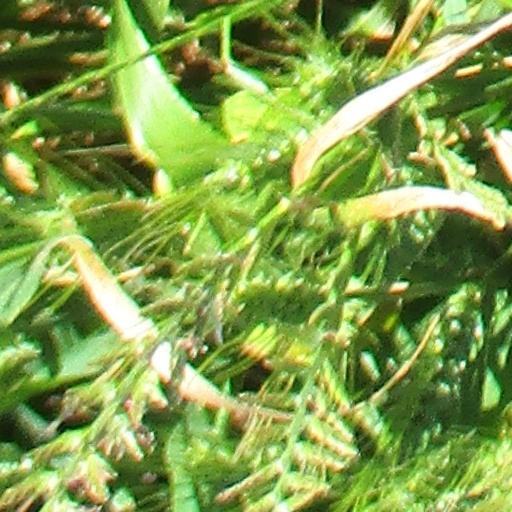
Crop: wheat